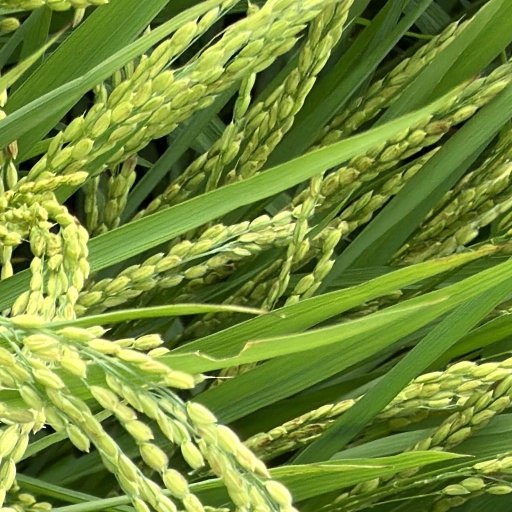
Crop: rice